Shepherd Hills Tested

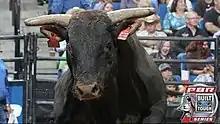

Shepherd Hills Tested #20U (2008 – April 14, 2017) was an American bucking bull. He was the 2013 Professional Rodeo Cowboys Association (PRCA) Bull of the Year. Tested bucked on the PRCA and Professional Bull Riders (PBR) circuits from 2011-2014. His first title was the 2012 American Bucking Bull (ABBI) Classic World Champion. He went on to win the 2012 PRCA Bull of the Finals title at the National Finals Rodeo (NFR) later that same year. In 2013, he won the PRCA Bucking Bull of the Year title and was also the PBR Reserve World Champion Bull. In his last year bucking, he repeated as the 2014 PBR Reserve World Champion Bull. In 84 times out of the bucking chute over a four years period, Tested only allowed cowboys four qualified rides, two rides by two-time World Champion J.B. Mauney and two rides by Kasey Hayes. His owners retired him after the 2014 season. He died from injuries sustained in an accident on April 14, 2017.